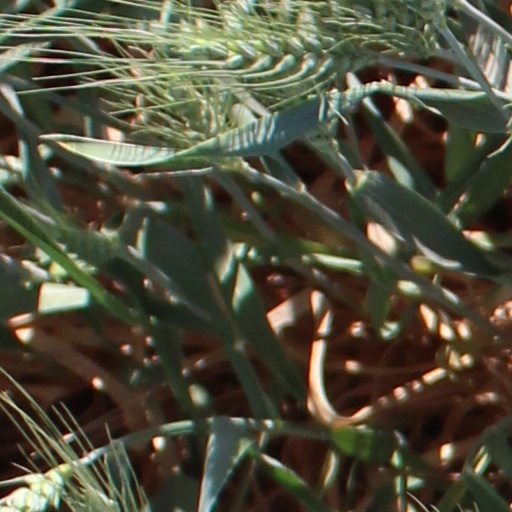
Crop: wheat